Manuel Camus

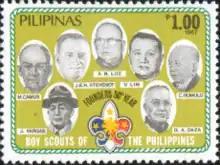
Camus (far left) on a stamp featuring the "Founders of the Boy Scouts of the Philippines". Stamp for the National Boy Scout Movement's 50th Anniversary, October 28, 1987

Fathers of the Boy Scouts of the Philippines are Camus, Joseph Emile H. Stevenot, Arsenio N. Luz, Carlos P. Romulo, General Vicente Lim, Jorge B. Vargas and Gabriel A. Daza.